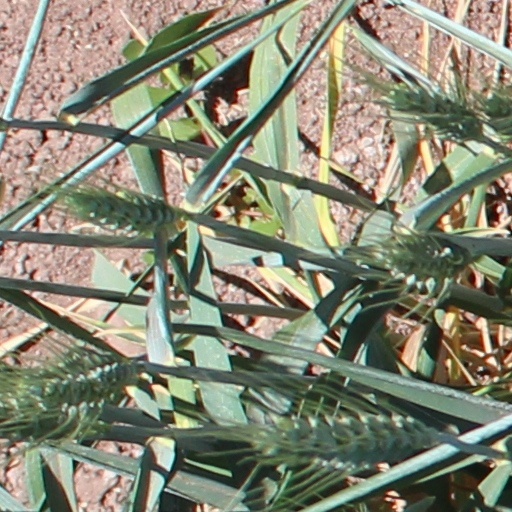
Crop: wheat